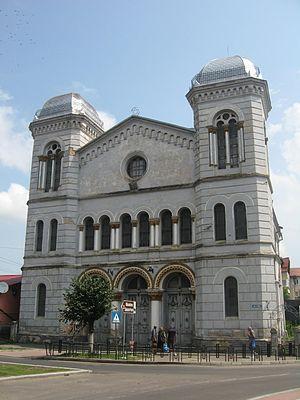
Le Grand Temple de Rădăuți est une synagogue de la ville de Rădăuți, du Județ de Suceava en Bucovine. Construit en 1883, il est situé 2 rue du 1ᵉʳ mai, au centre de la ville.